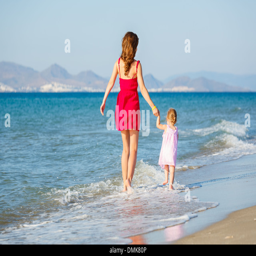
mother and daughter on the beach